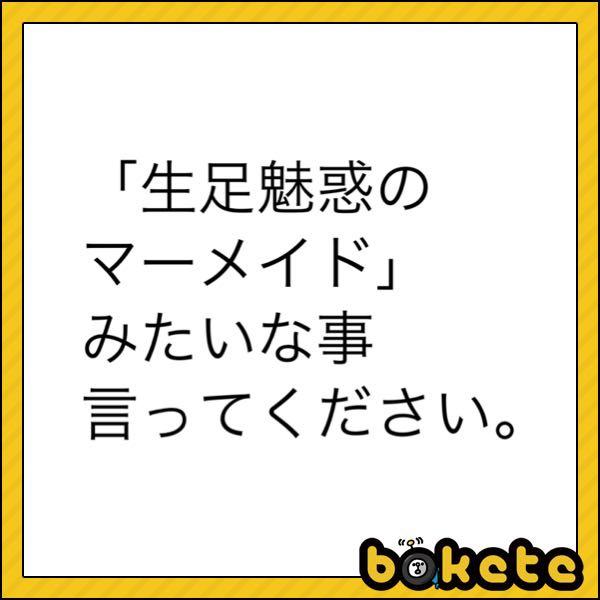
回答: 黒人赤字のマーメイド